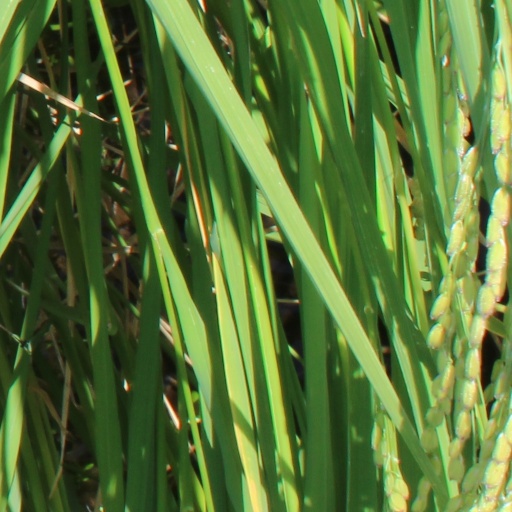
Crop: rice